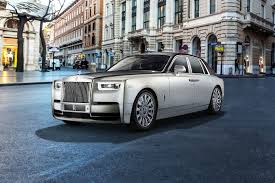
Label: noambulance